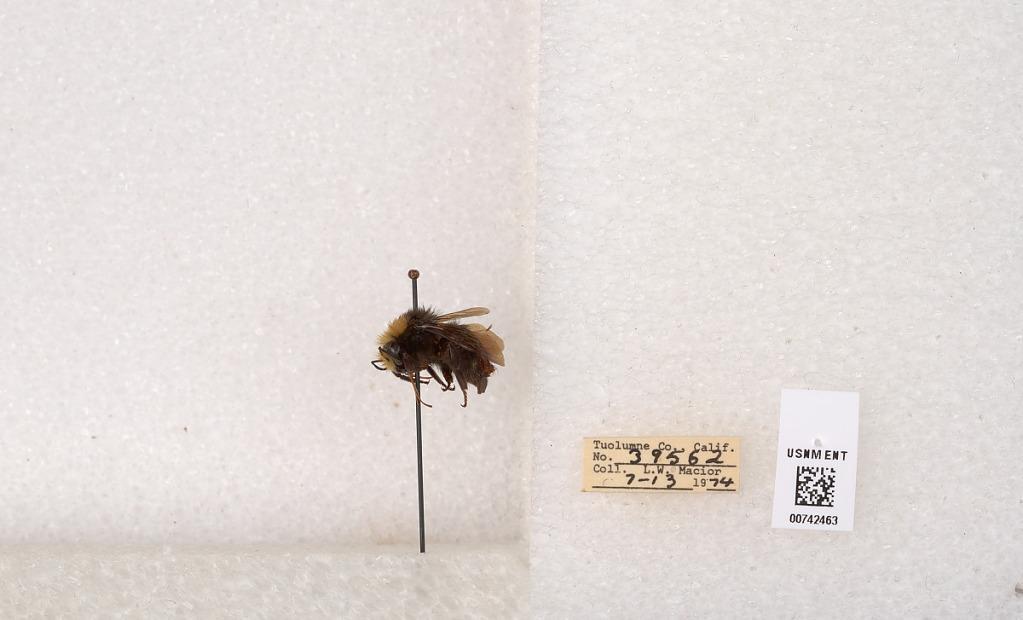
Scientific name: Bombus (Pyrobombus) vosnesenskii Radoszkowski
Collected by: L. Macior
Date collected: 1974-7-13
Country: United States
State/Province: California
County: Tuolumne
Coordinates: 38.0276, -119.955